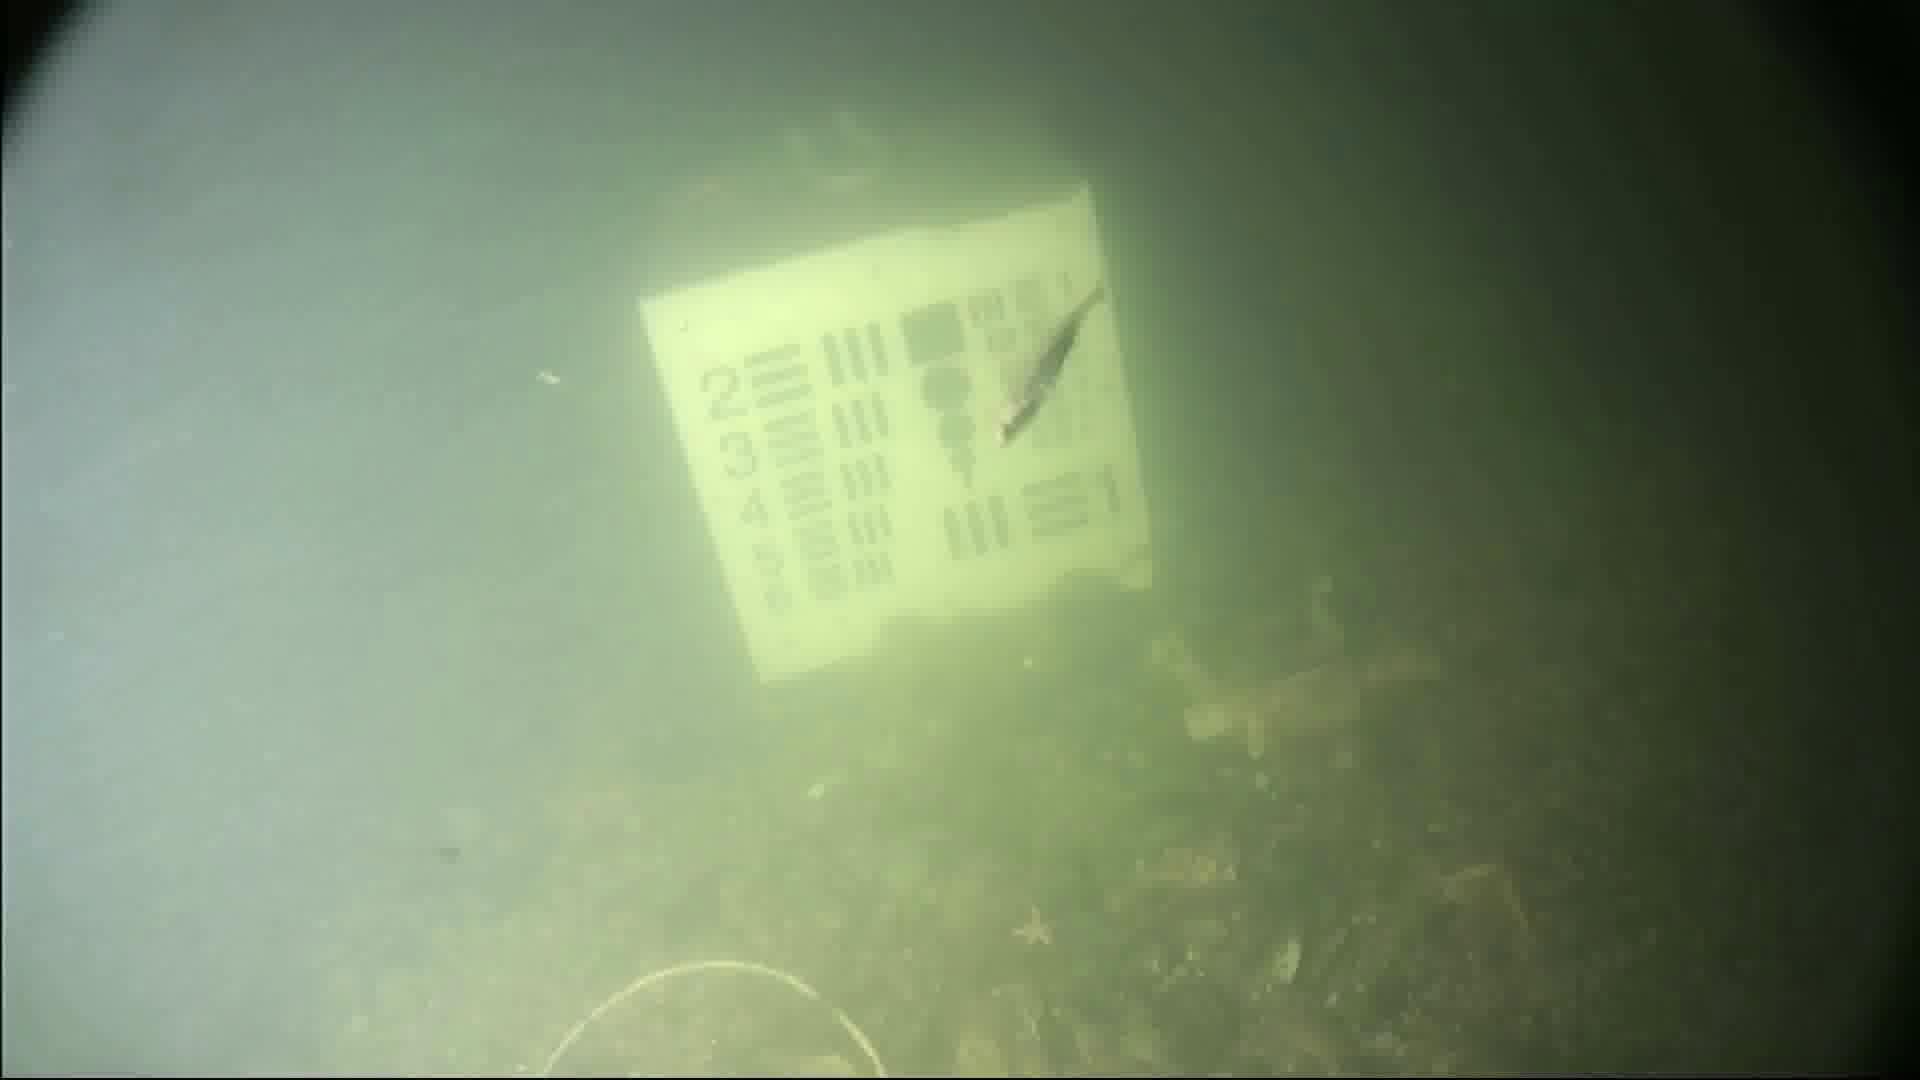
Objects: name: starfish
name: small_fish
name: crab